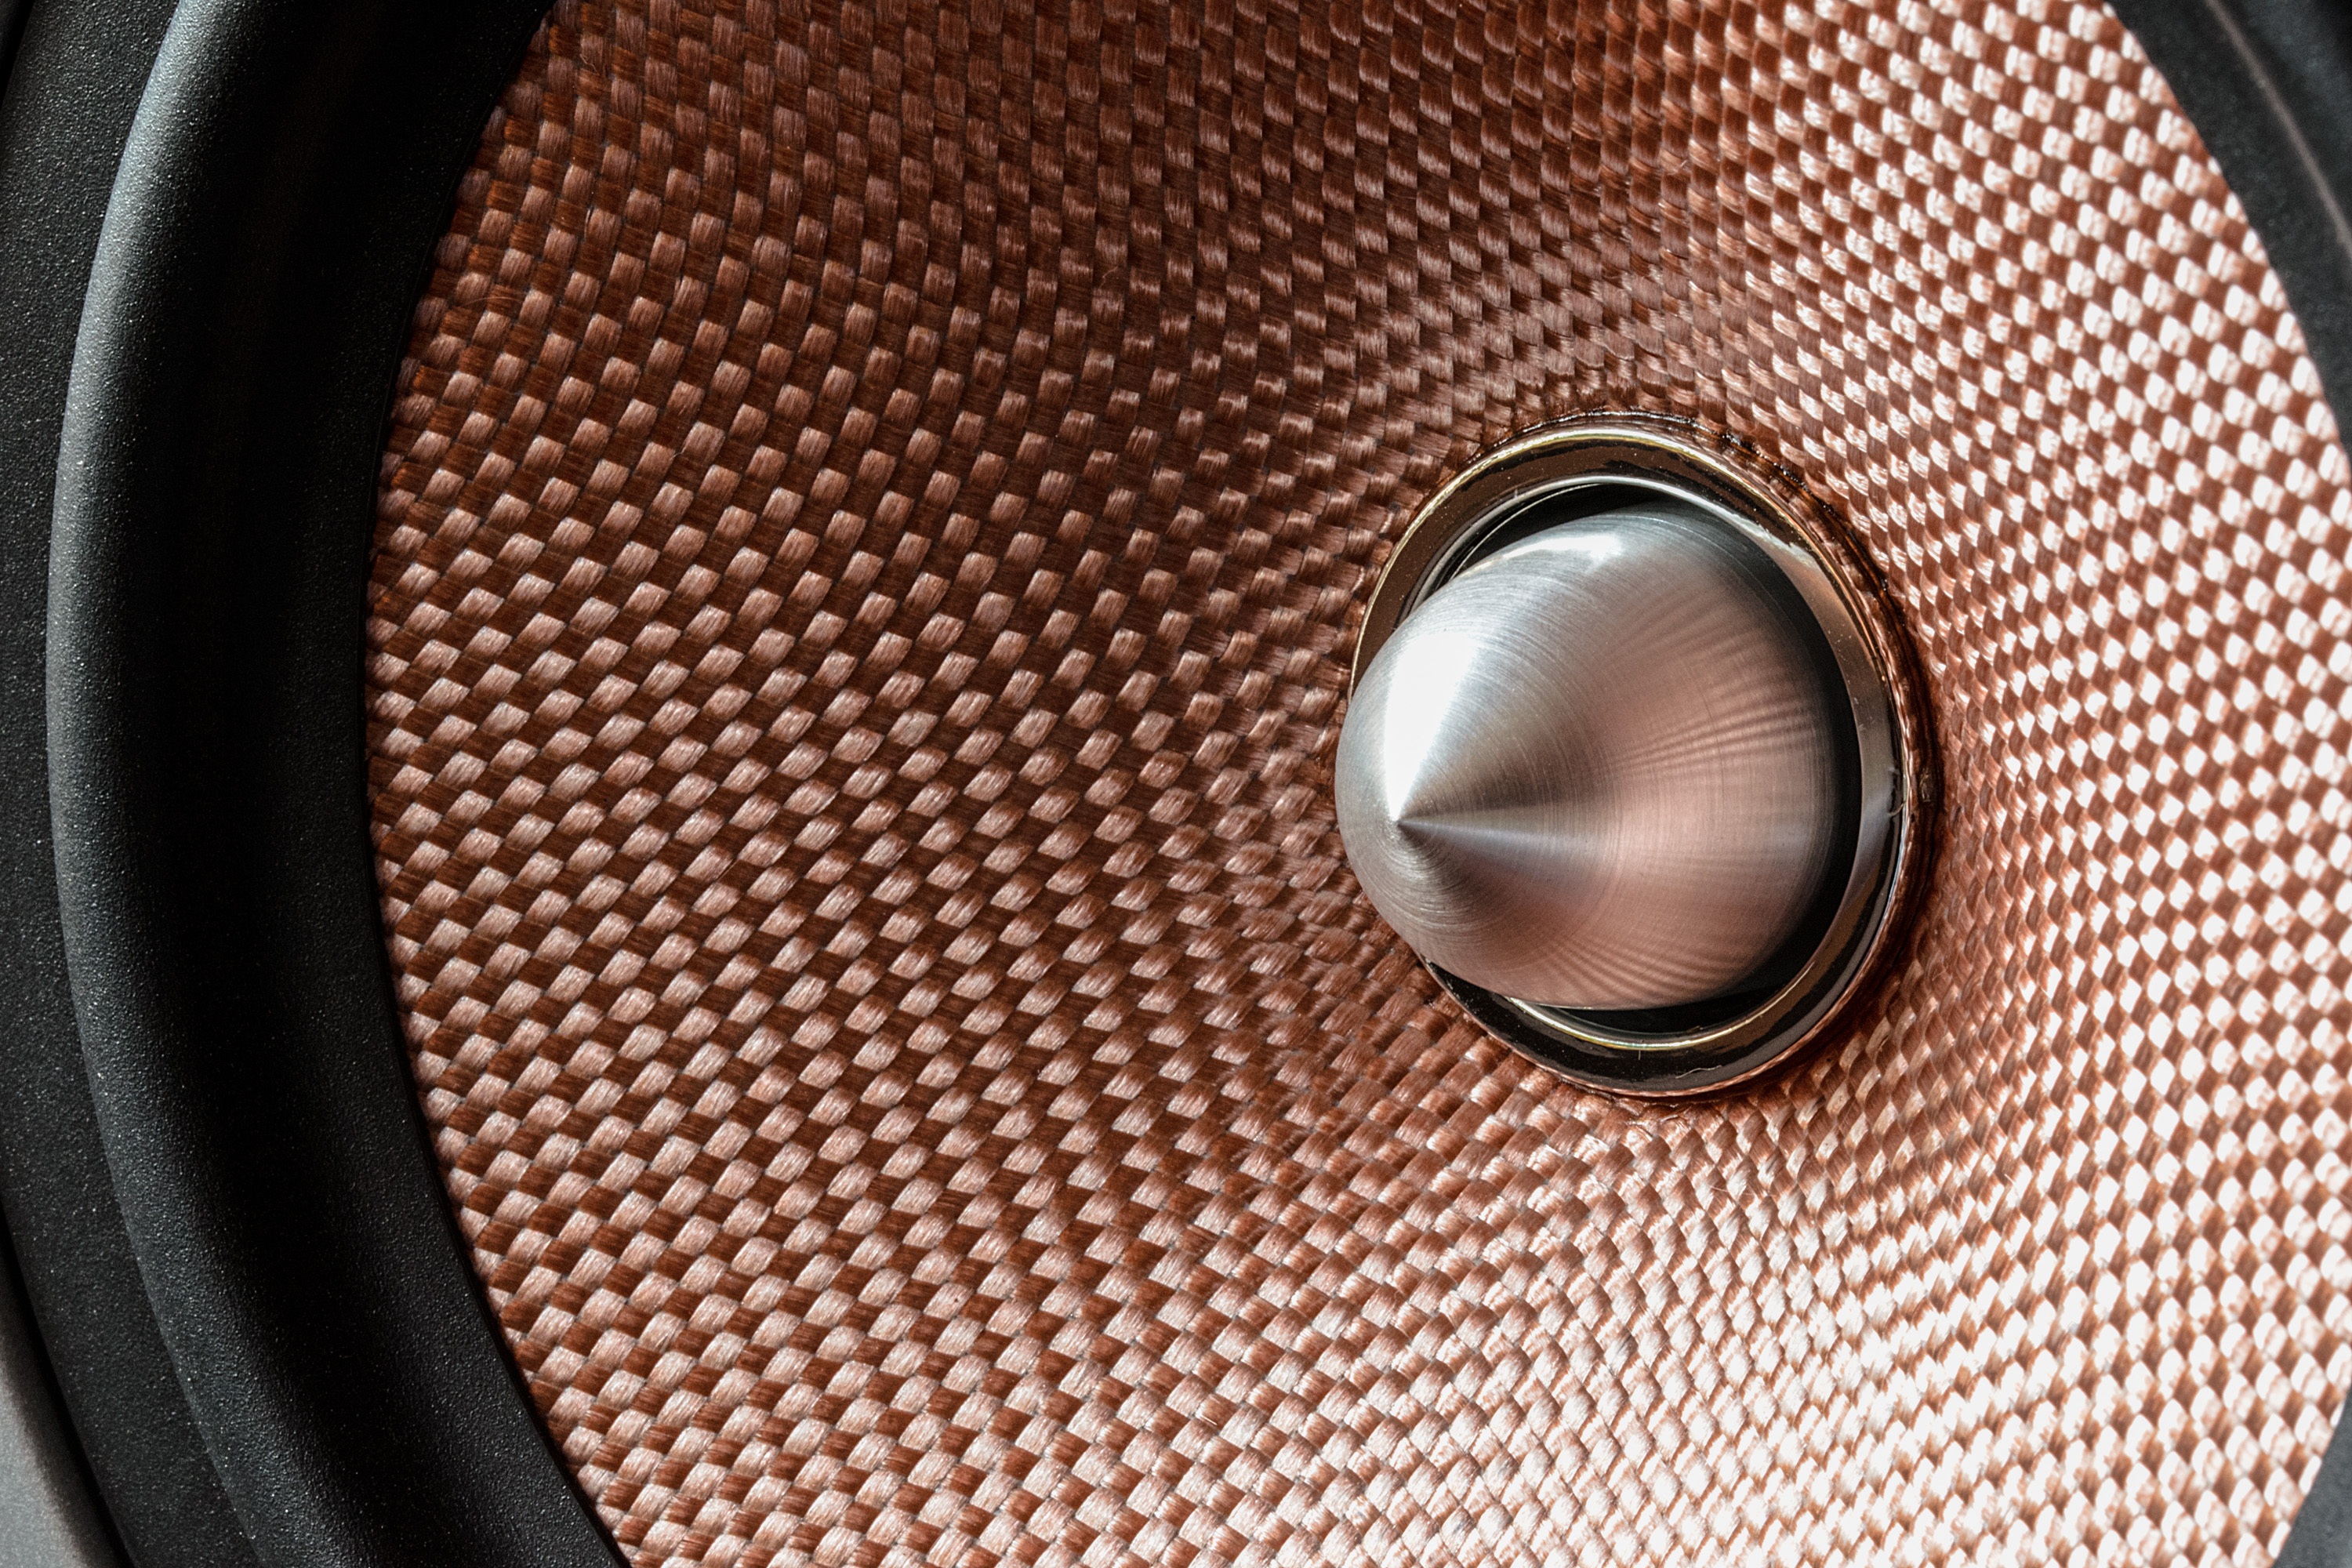
music, technology, wheel, box, black, material, circle, recording, audio, copper, sound, devil, speakers, multimedia, loudspeaker, beschallung, audio equipment, membrane